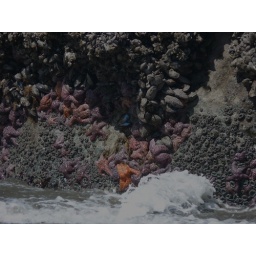
A colony of star fish clings to a vertical rock face surf-hammered by the Pacific Ocean. Oysters and limpets.